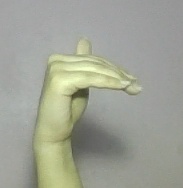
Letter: khaa